2006 Lebanon War

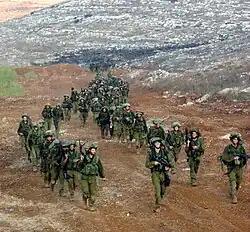
Israeli soldiers of the Nahal Brigade leaving Lebanon

Terms for a ceasefire had been drawn and revised several times over the course of the conflict, yet successful agreement between the two sides took several weeks. Hezbollah maintained the desire for an unconditional ceasefire, while Israel insisted upon a conditional ceasefire, including the return of the two seized soldiers. Lebanon frequently pleaded for the United Nations Security Council to call for an immediate, unconditional ceasefire between Israel and Hezbollah. John Bolton confirmed that the US and UK, with support from several Arab leaders, delayed the ceasefire process. Outsider efforts to interfere with a ceasefire only ended when it became apparent Hezbollah would not be easily defeated.